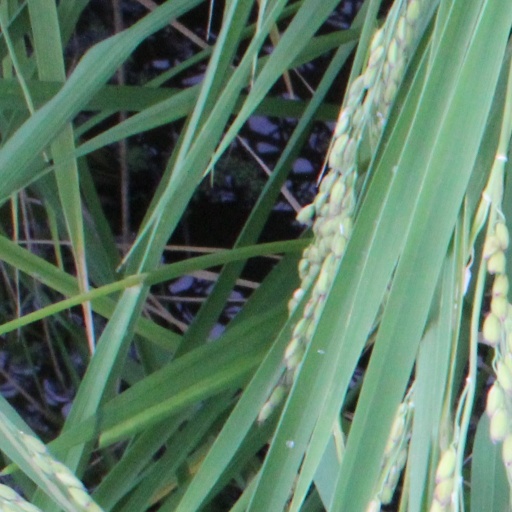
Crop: rice